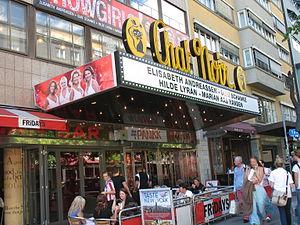
Chat Noir est un cabaret norvégien situé à Oslo, créé en 1912 par Bokken Lasson.